Lake Street (Minneapolis)

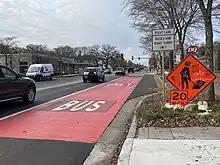
Bus only lane on westbound East Lake Street installed in 2023.

Lake Street is a Hennepin County Road. This road is currently 4 lanes wide but Hennepin County has plans to make changes to the road to improve safety of the corridor. Hennepin County received a RAISE grant to reduce the road to 3 lanes, add a bus only lane, and improve pedestrian accessibility and safety.